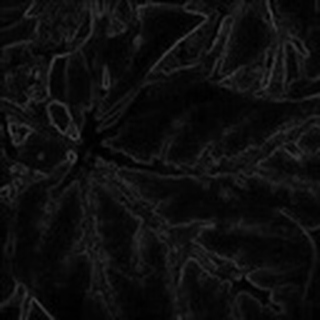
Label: cotton_bacterial_blight